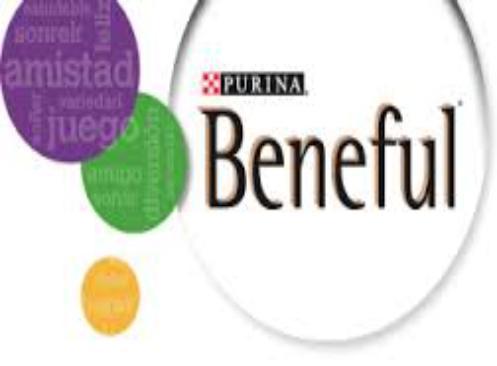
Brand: Beneful
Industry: Food